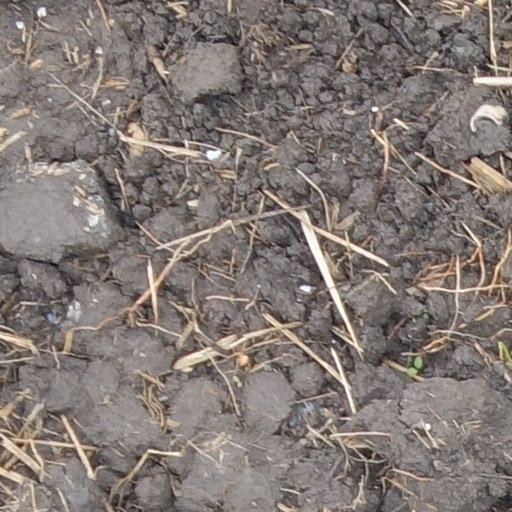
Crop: wheat